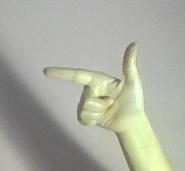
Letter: yaa